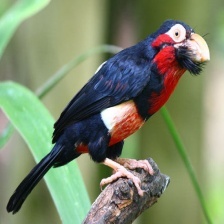
Species: BEARDED BARBET
Scientific name: LYBIUS DUBIUS